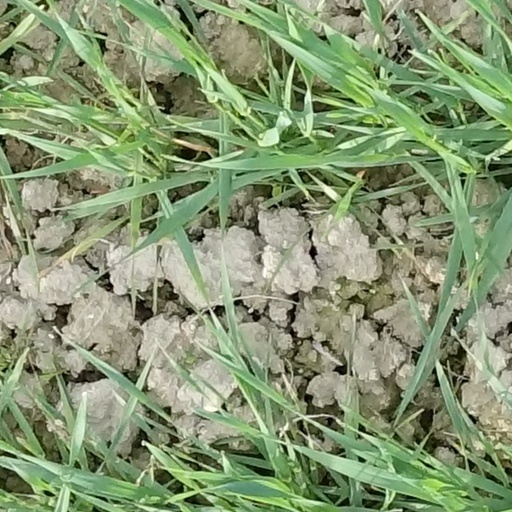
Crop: wheat